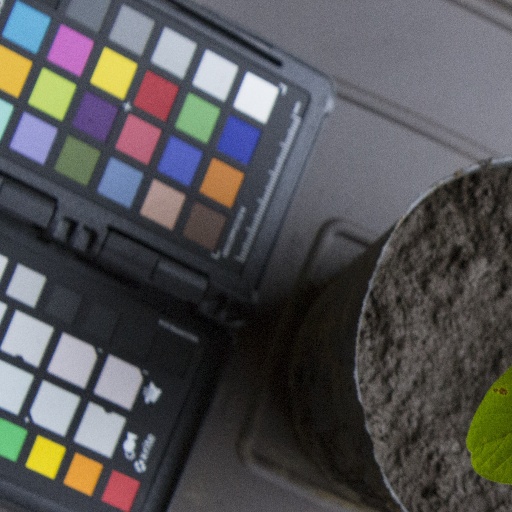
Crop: soybean